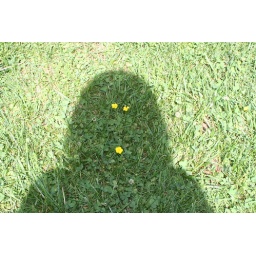
face in the grass